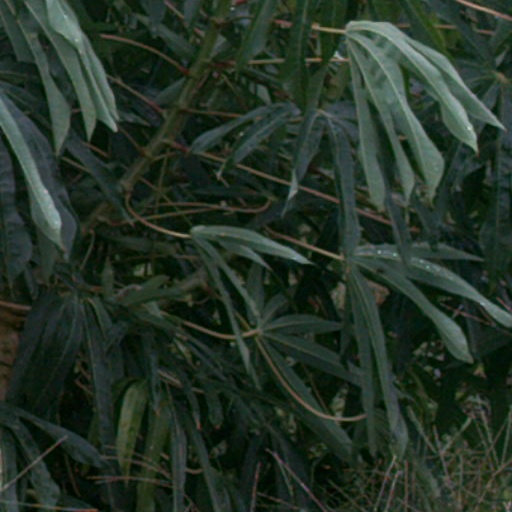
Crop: cassava